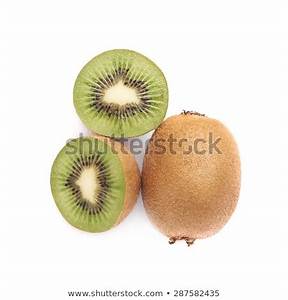
Label: Kiwi